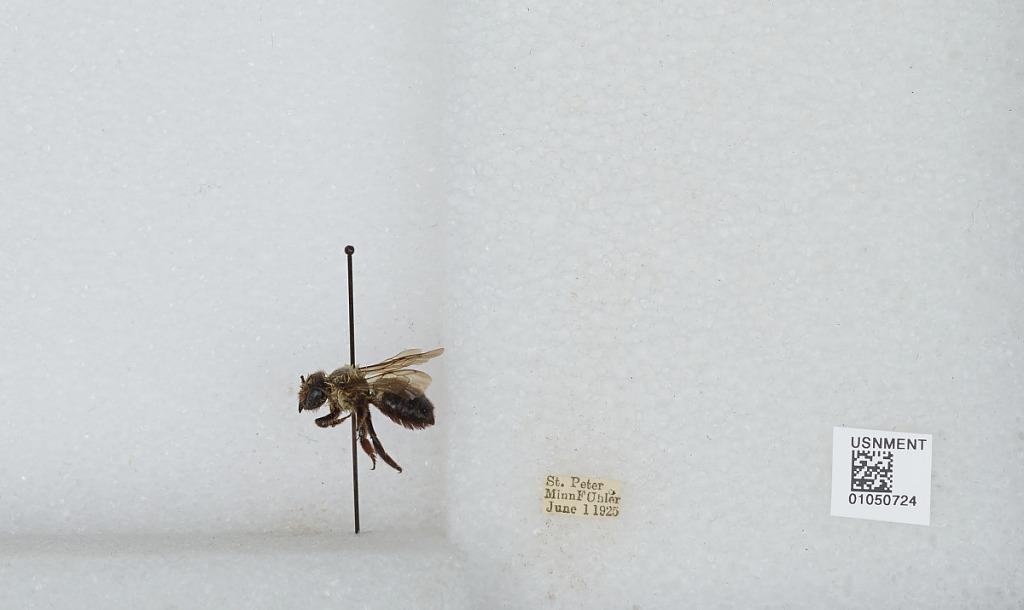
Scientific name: Bombus sp.
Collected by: F. Uhler
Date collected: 1925-6-1
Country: United States
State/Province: Minnesota
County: Nicollet
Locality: St. Peter
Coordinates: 44.3333, -93.9667